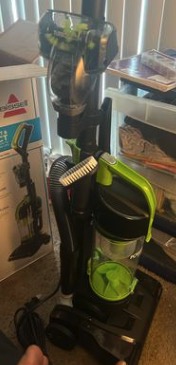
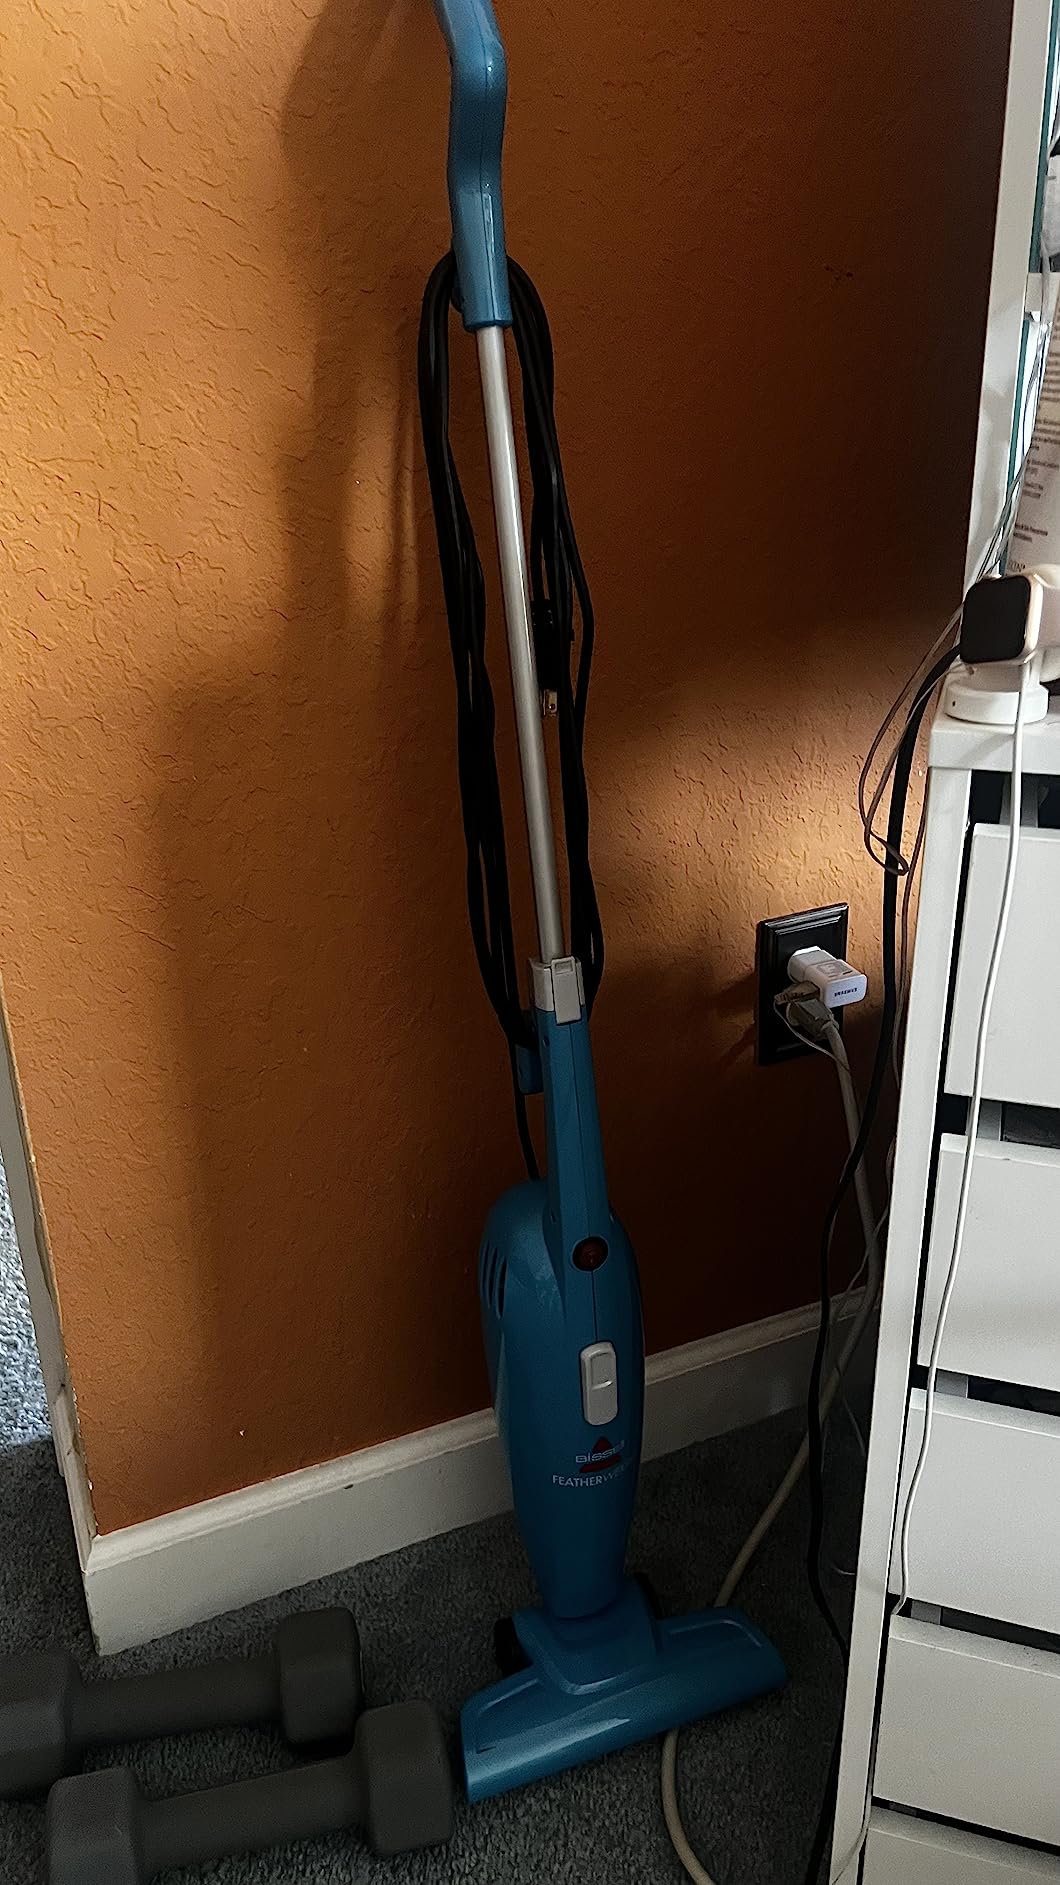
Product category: items_vacuum
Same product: no